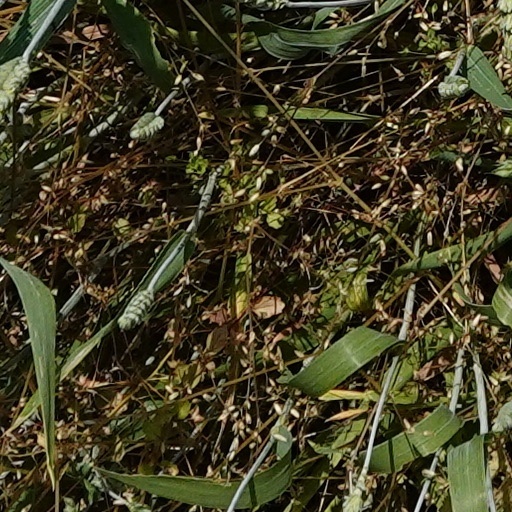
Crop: wheat